Football in Albania

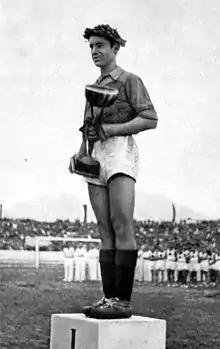
Loro Boriçi captained the team in winning the 1946 Balkan Cup.

In the following year, KF Tirana faced Eredivisie team AFC Ajax in the 1970–71 European Cup in the first round. Tirana drew Ajax 2–2 after losing 0–2 at home. The Albanians equalized the game thanks to goals from Josif Kazanxhi and Ceco. Tirana faced Ajax in the second leg at the Olympisch Stadion in Amsterdam. Ajax won the game 2–0 and went on to win the Cup.